Calendar-based contraceptive methods

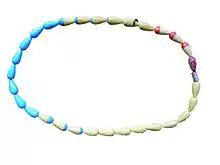
A CycleBeads birth control chain, used for a rough estimate of fertility based on days since menstruation

Developed at Georgetown University's Institute for Reproductive Health, the standard days method is a variation of the rhythm method that has a simpler rule set and is more effective than the Knaus–Ogino method. A product called CycleBeads was developed alongside the method to help the user keep track of estimated high and low fertility points during her menstrual cycle. The standard days method is only effective for women whose cycles are consistently between 26 and 32 days in length; it is estimated that between 50% and 60% of women of reproductive age satisfy this condition. In this system: